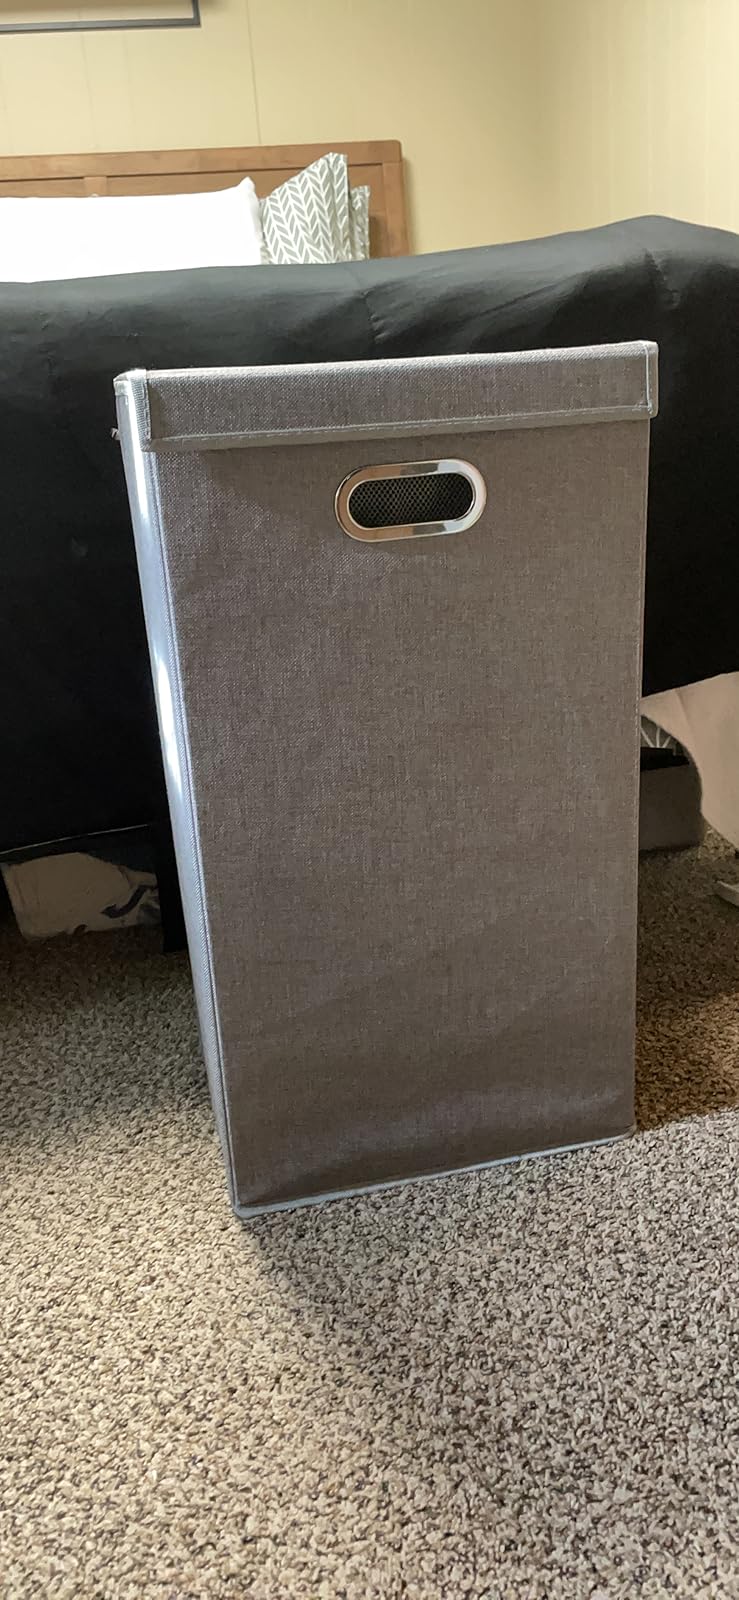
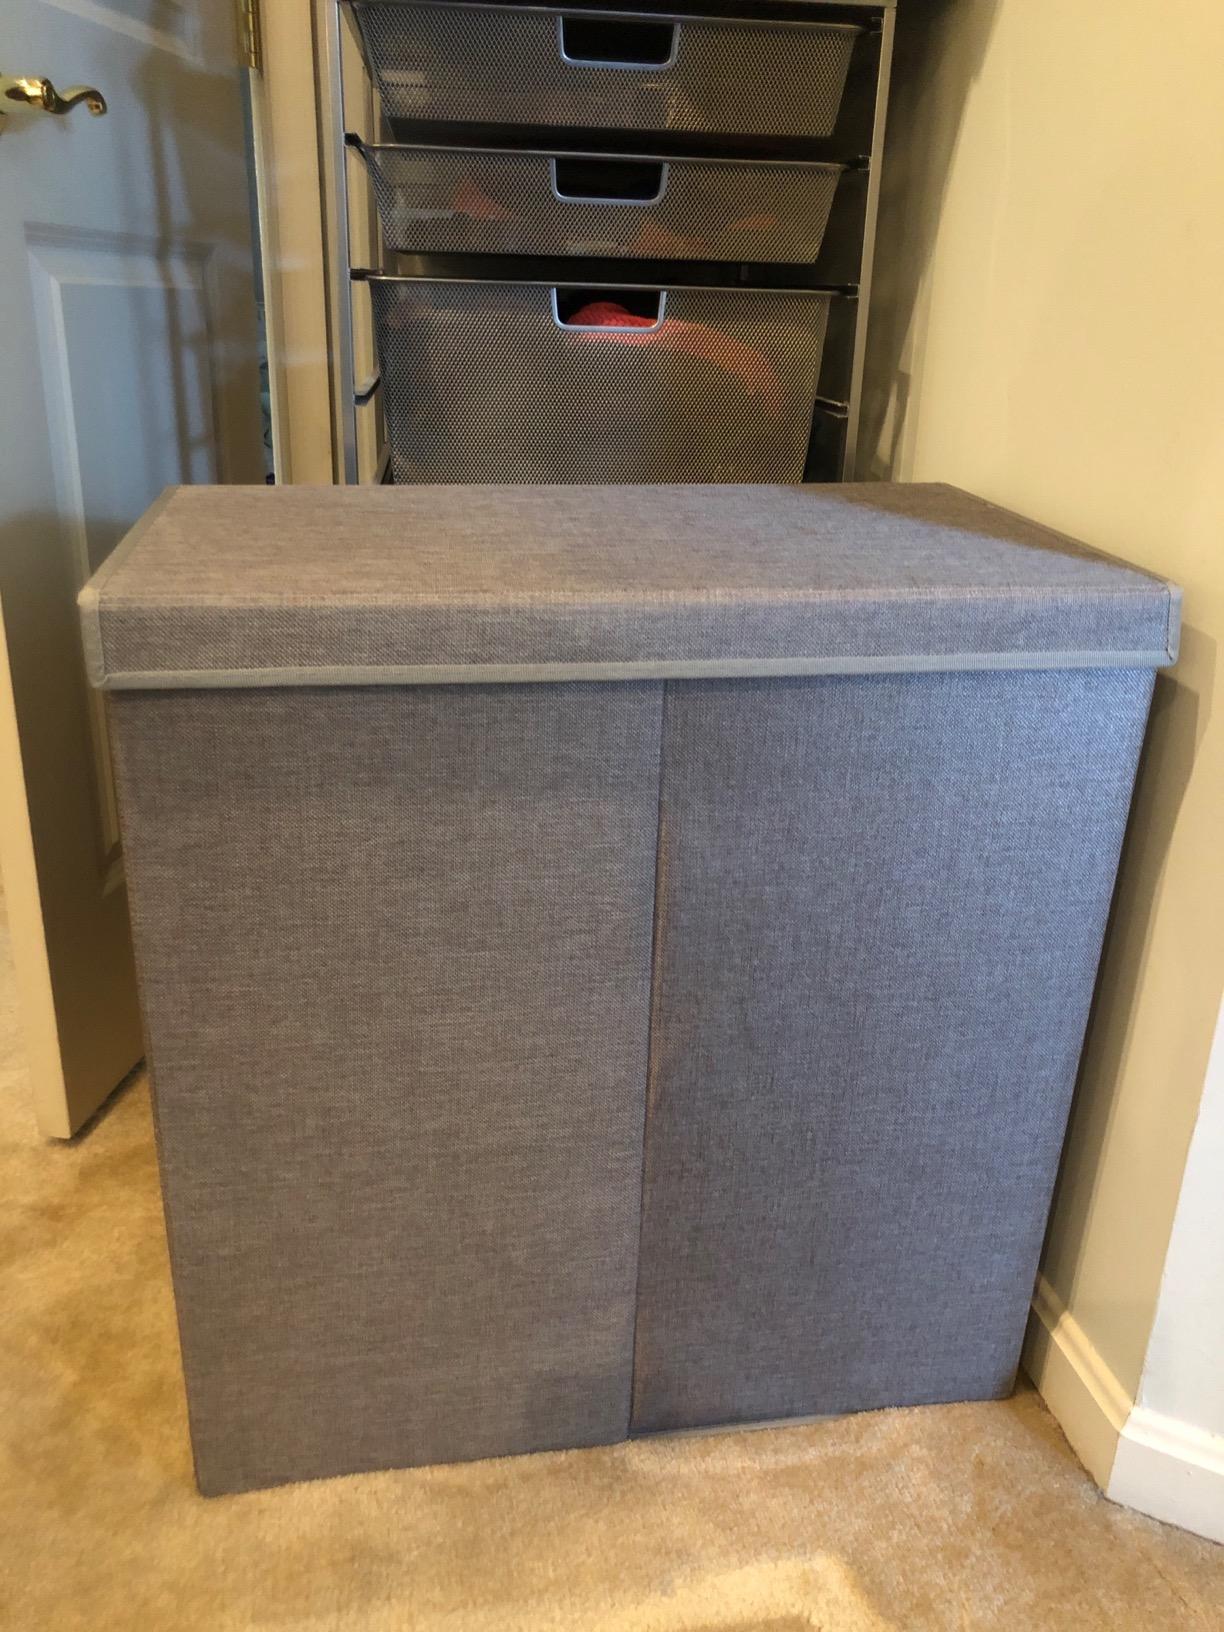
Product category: items_hamper
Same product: no